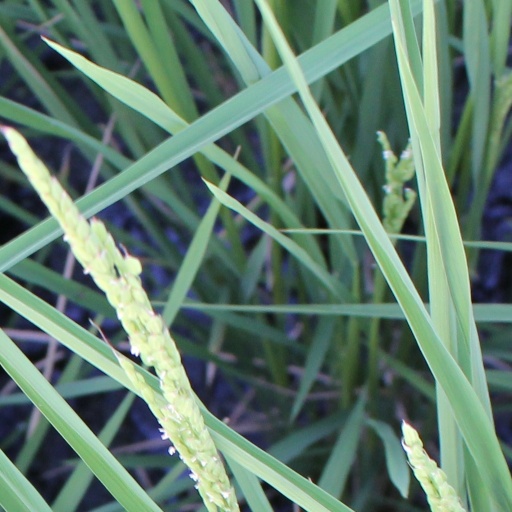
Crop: rice